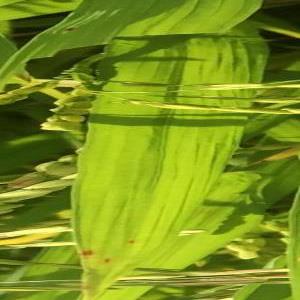
Disease: Brownspot